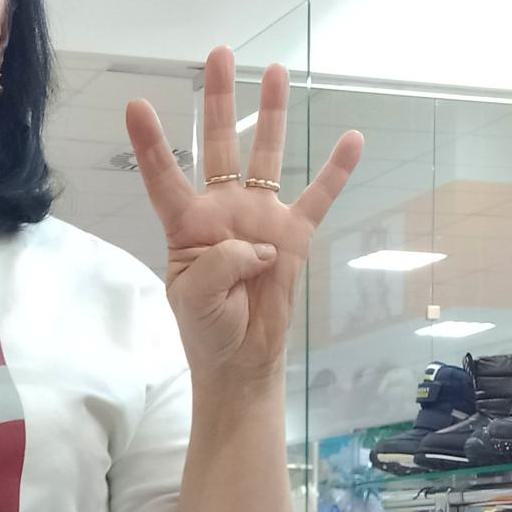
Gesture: four